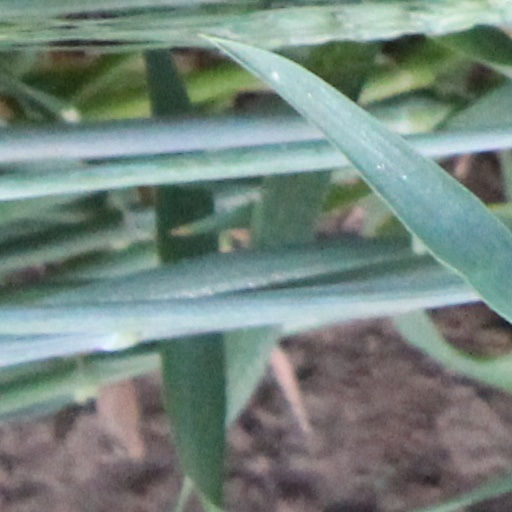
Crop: wheat